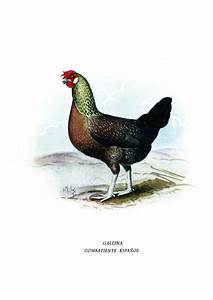
Label: gallina